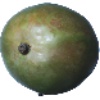
Label: mango